Markus Eberle

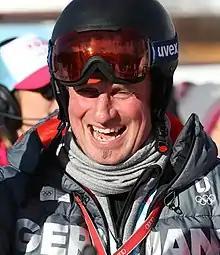
Markus Eberle (2020)

Markus Eberle (born 2 February 1969 in Riezlern) is an Austrian and later German former alpine skier who competed for Germany in the 1998 Winter Olympics and 2002 Winter Olympics.